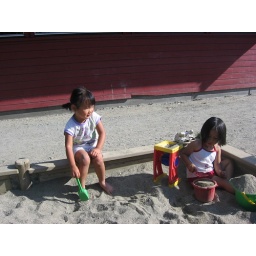
Playing in the sand box at kindergarten